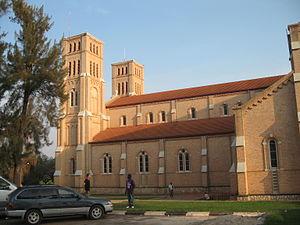
L'archidiocèse de Kampala est un siège métropolitain de l'Église catholique en Ouganda. En 2013, il comptait 1 660 500 baptisés catholiques sur 3 950 800 habitants. Il est actuellement tenu par Mᵍʳ Cyprian Kizito Lwanga.
La cathédrale Sainte-Marie, plus communément appelée cathédrale de Rubaga, d'après le quartier et la colline où elle a été construite, est la cathédrale catholique de Kampala, capitale de l'Ouganda. C'est le siège de l'archidiocèse de Kampala. Elle se trouve à trois kilomètres du centre-ville.